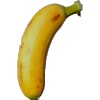
Label: banana_lady_finger